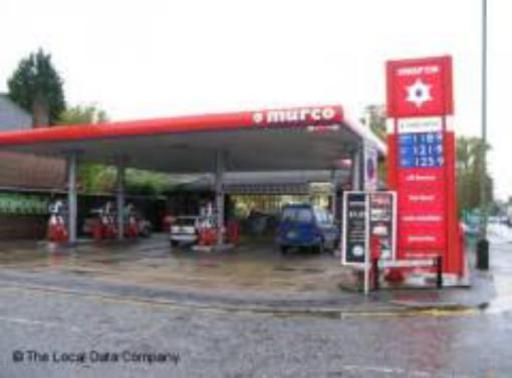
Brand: murco-1
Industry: Electronic